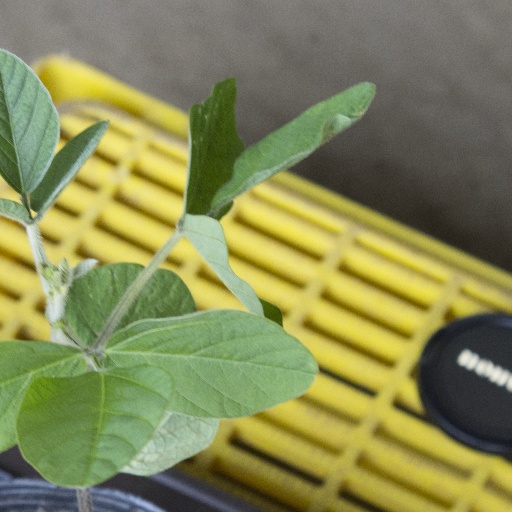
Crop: soybean